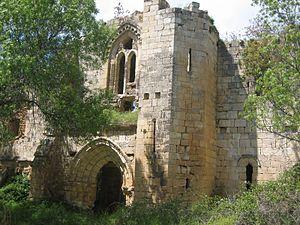
L'abbaye Sainte-Marie de Bonaval est un monastère cistercien masculin situé dans la commune de Retiendas, dans la province de Guadalajara.
Cet article liste les abbayes cisterciennes actives ou ayant existé sur le territoire espagnol actuel. Il s'agit des abbayes de religieux appartenant à l'ordre cistercien.